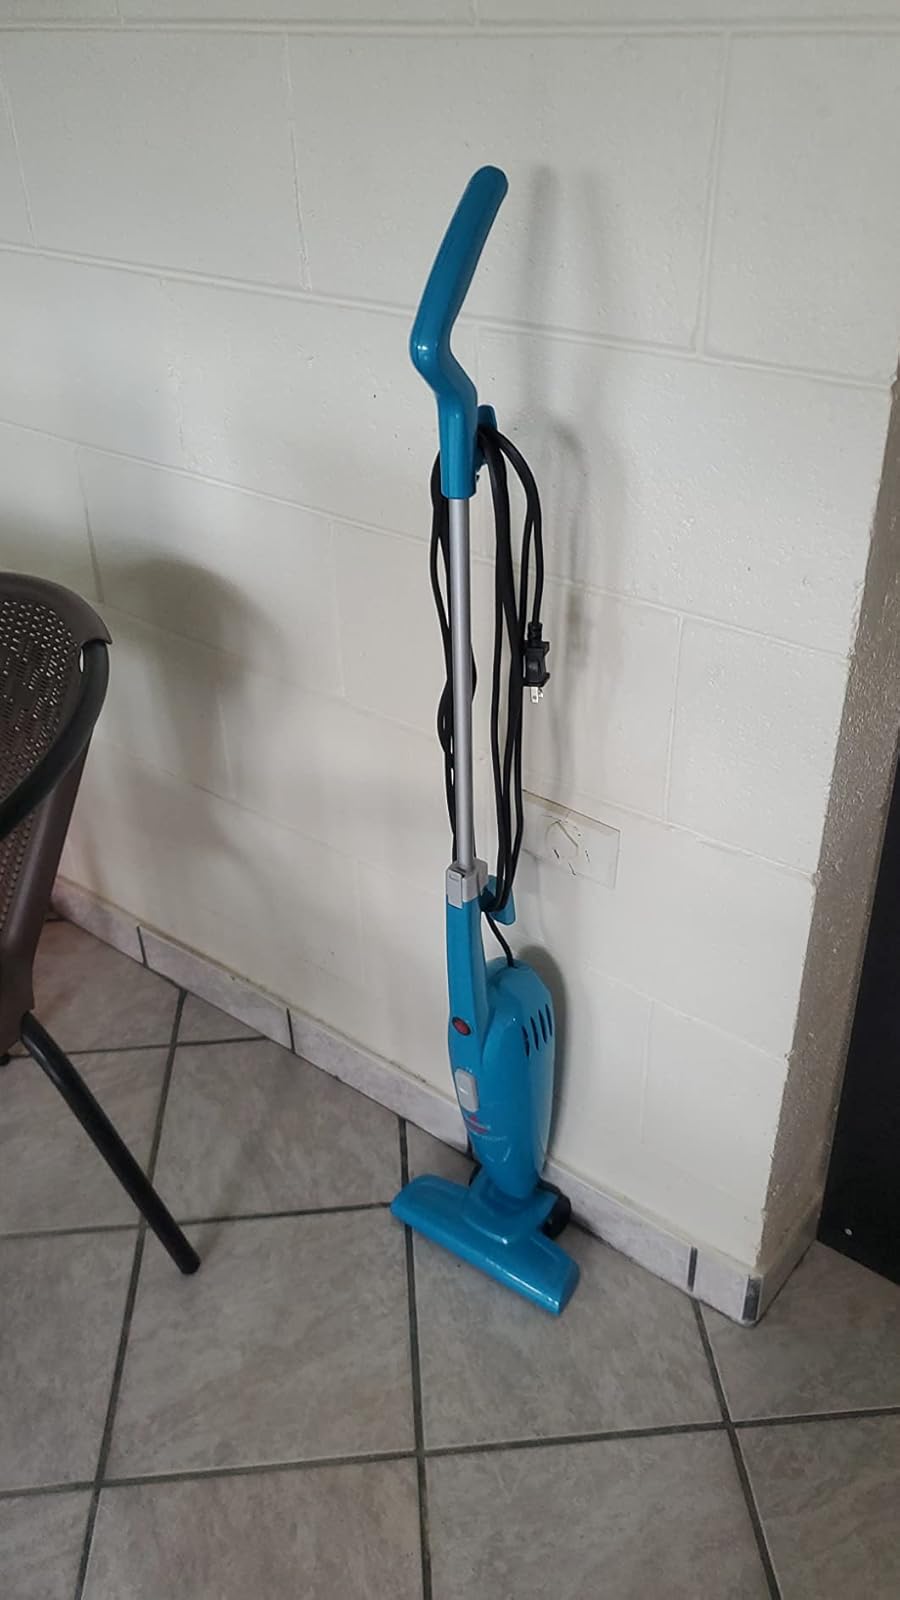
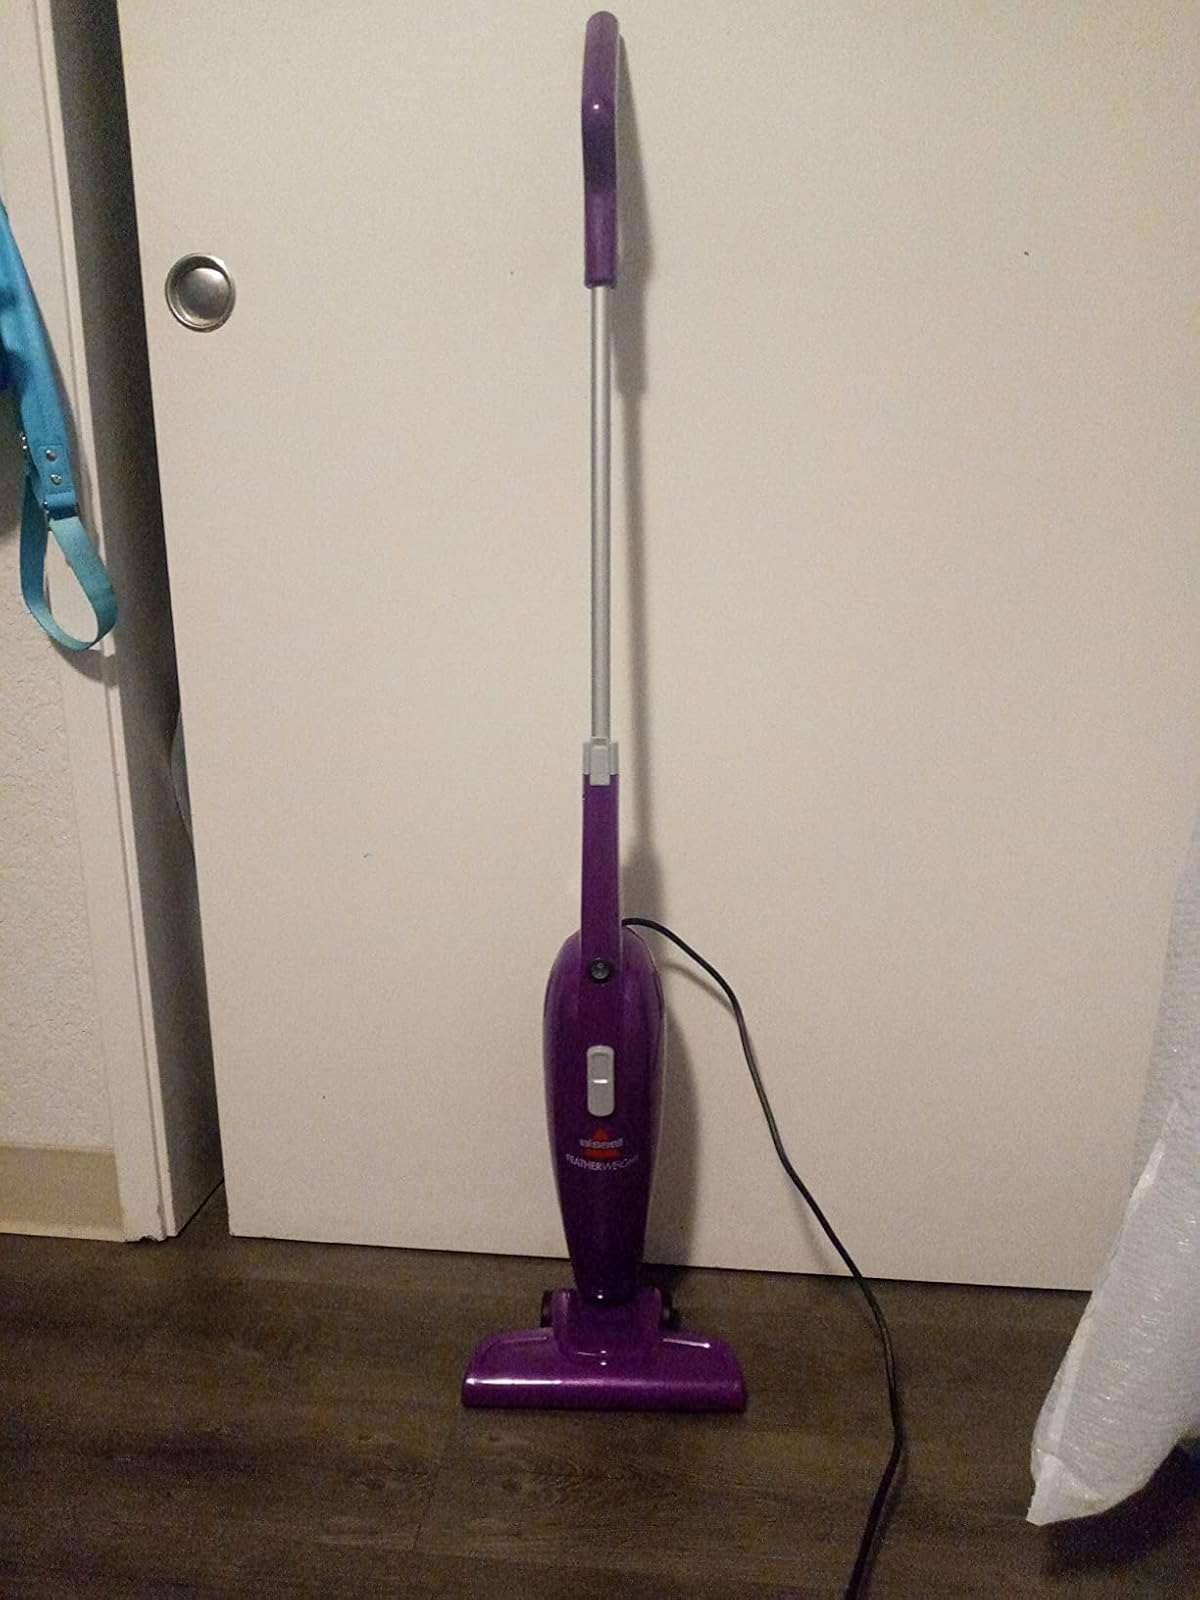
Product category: items_vacuum
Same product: no